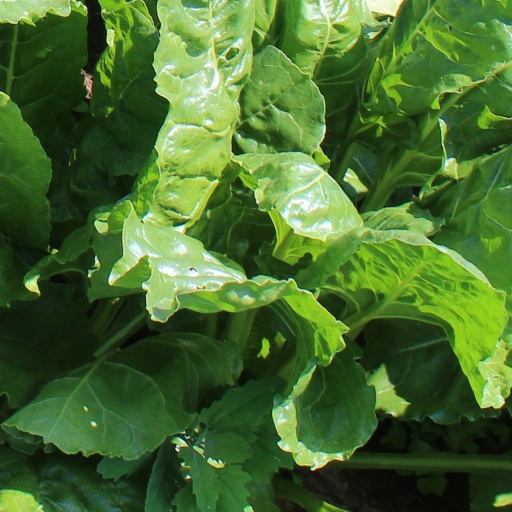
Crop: sugar beet